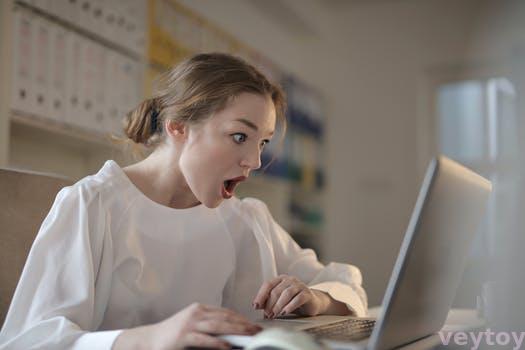
Label: Watermark